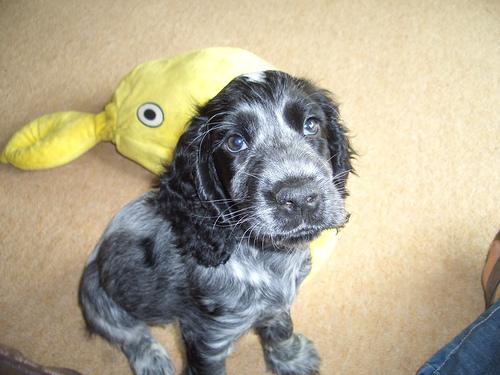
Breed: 286-n000111-cocker_spaniel